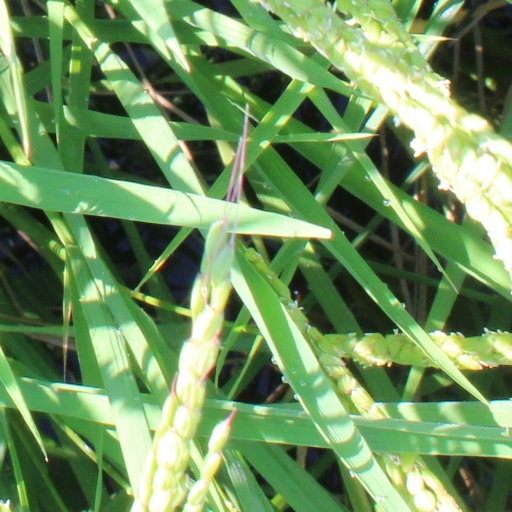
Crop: rice